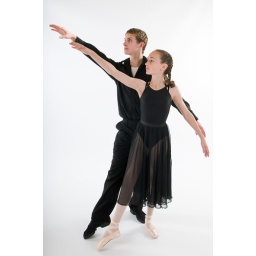
Studio shoot using 4 flash lamps and white background roll in a sports gym.